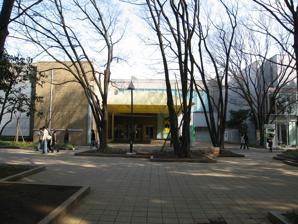
Building: Ueno Royal Museum
Country: Japan
Year built: 1972
Art museum in Tokyo, Japan The Ueno Royal Museum 上野の森美術館 Established April 1972 Location 1-2 Ueno Park , Taitō , Tokyo , Japan Coordinates 35°42′46″N 139°46′29″E / 35.712701°N 139.774674°E / 35.712701; 139.774674 Website Official website The Ueno Royal Museum ( 上野の森美術館 , Ueno-no-Mori Bijutsukan ) opened in Ueno Park , Taitō , Tokyo , Japan, in 1972. Owned by Fujisankei Communications Group and managed by the Japan Art Association , the museum focuses on contemporary art with exhibitions including the regular Ueno Royal Museum Grand Prize Exhibition [ ja ] and Japanese Nature Painting Exhibition ( 日本の自然を描く展 ) , as well special exhibitions from overseas. See also List of museums in Tokyo References